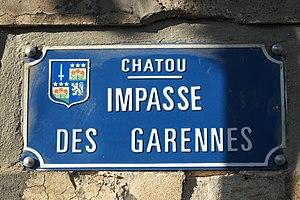
Une garenne est un espace boisé ou herbeux où vivent des lapins sauvages dans un terrier possédant de multiples entrées. Ce nom désigne aussi dans la tradition un vaste enclos destiné à maintenir en semi-captivité des lapins de garenne et plus tard des lapins domestiques.